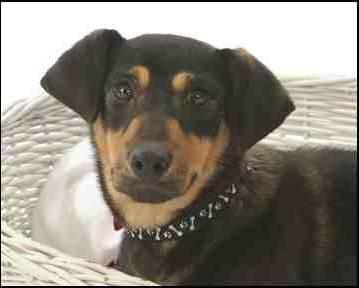
dog